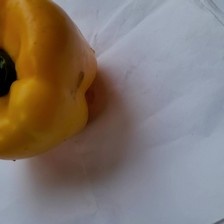
Label: capsicum